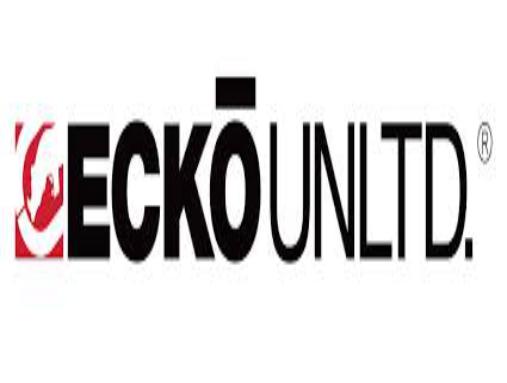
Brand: Ecko Unltd
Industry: Clothes